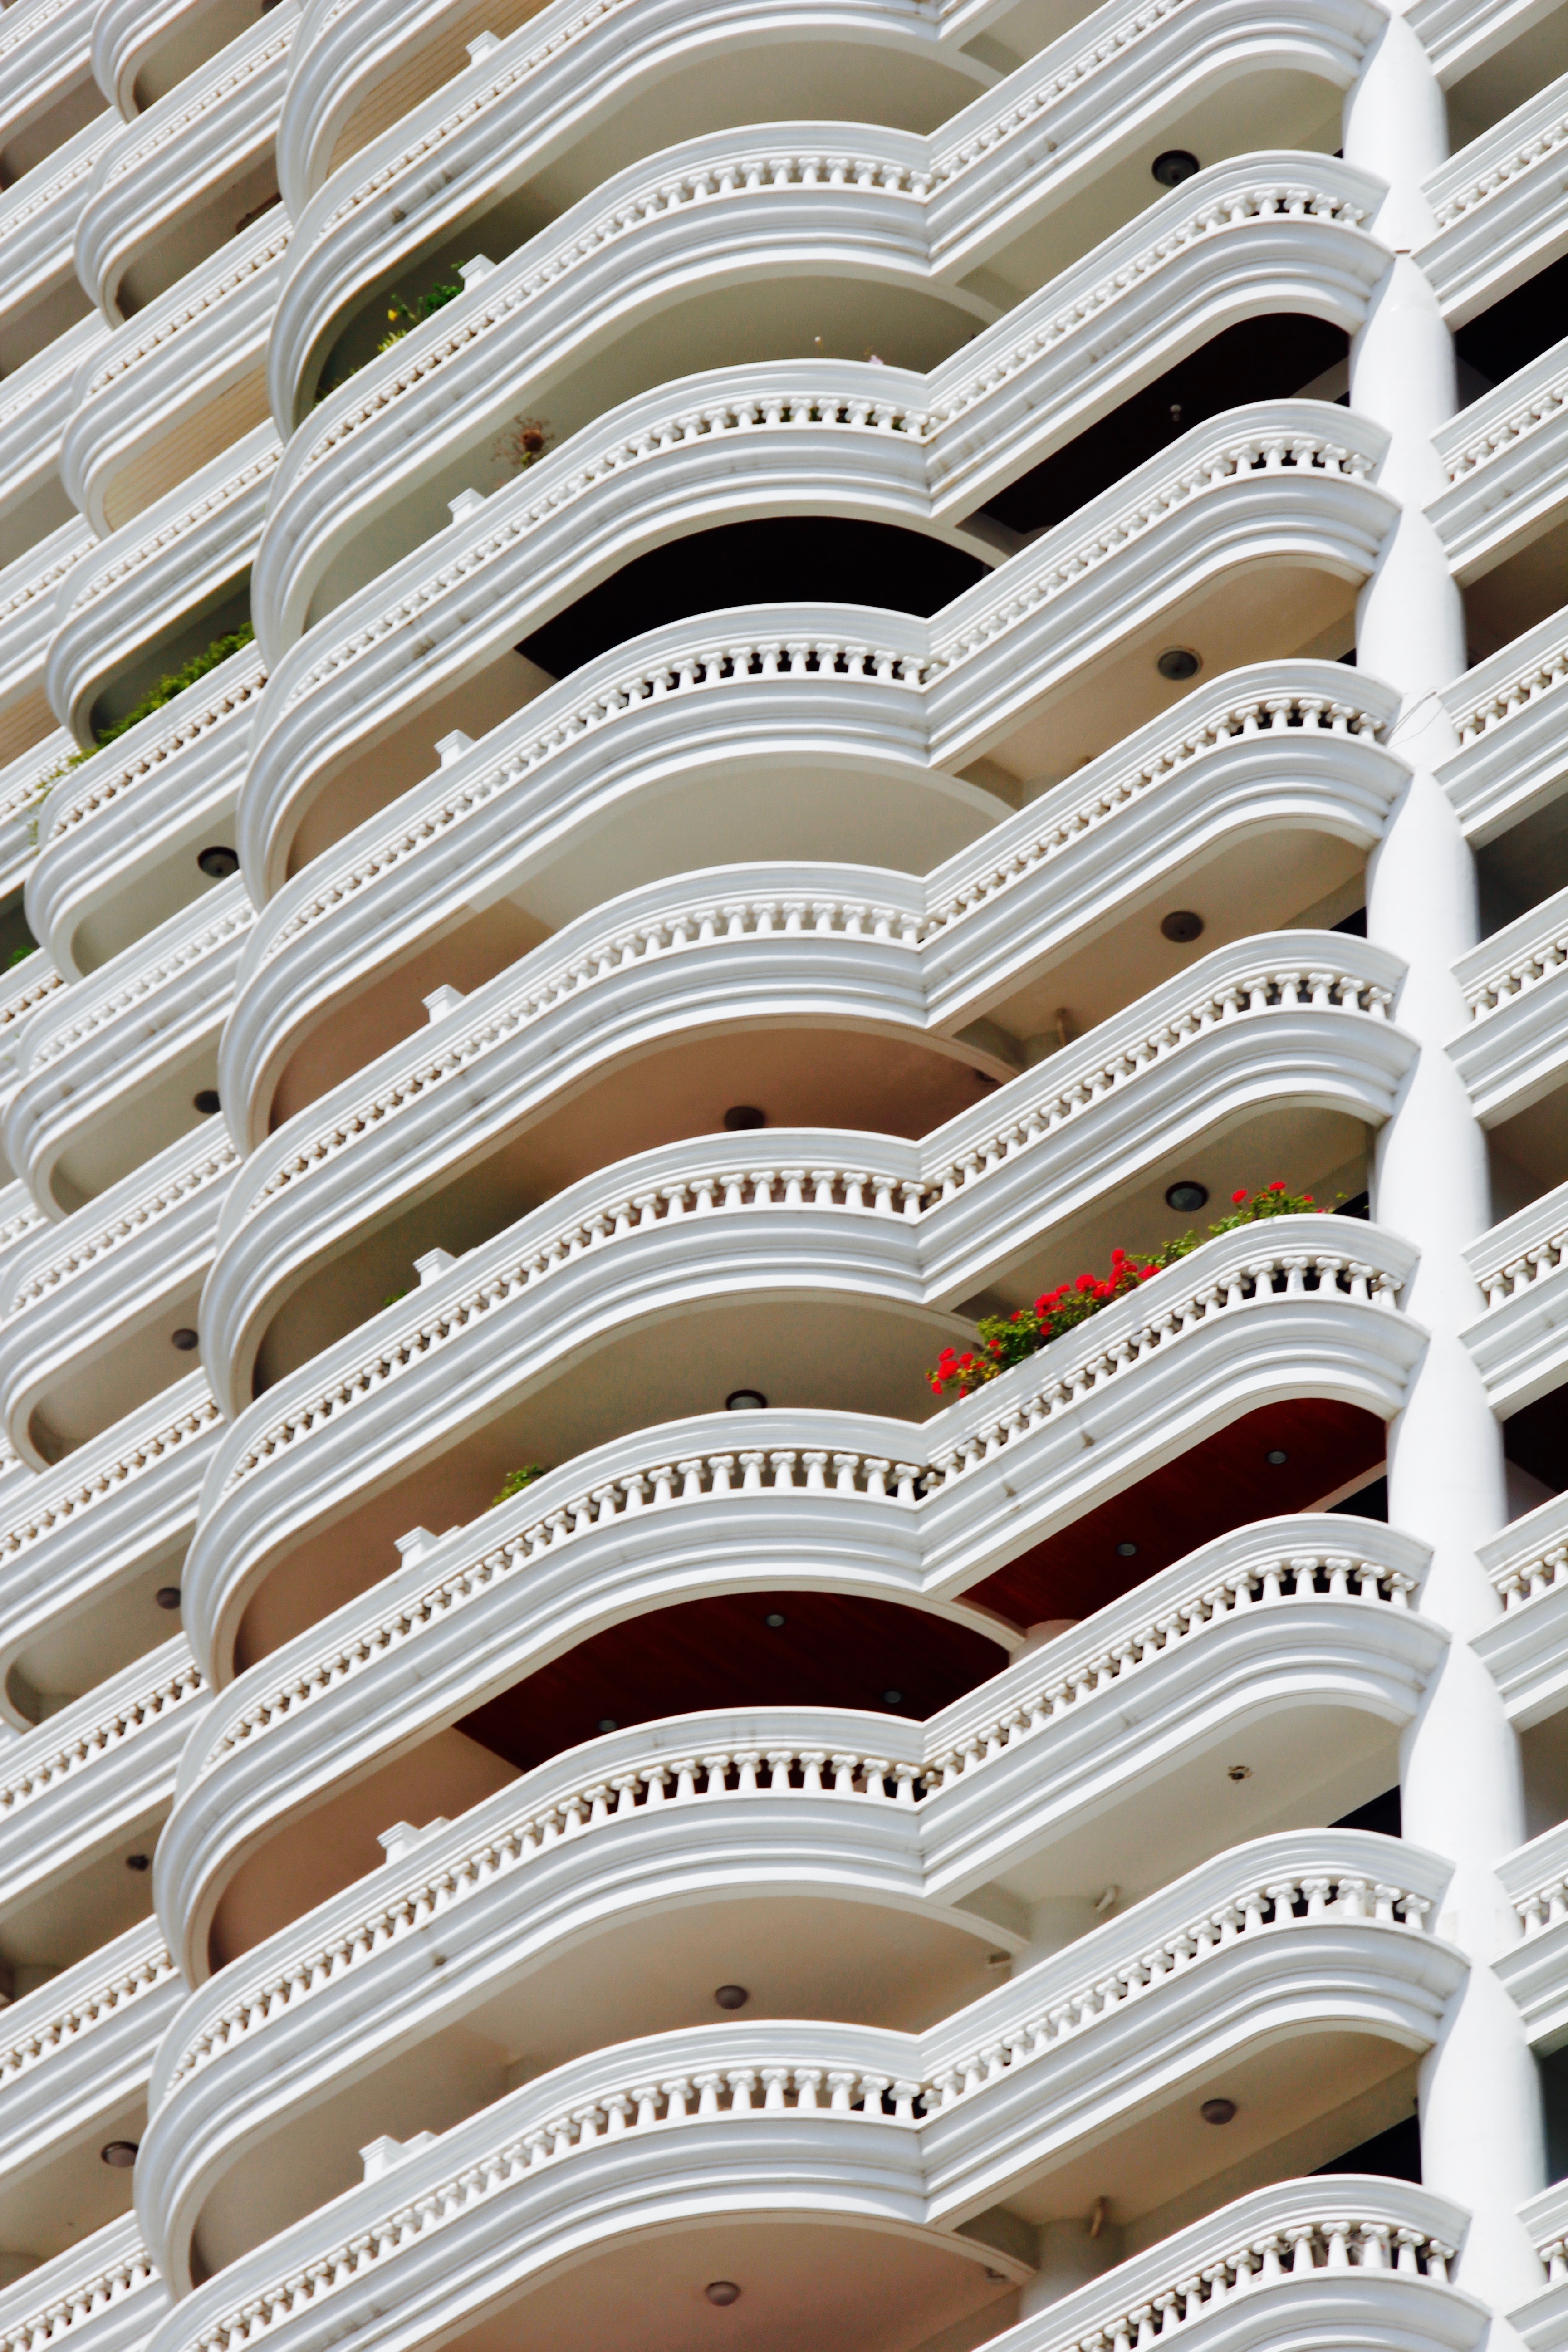
architecture, structure, skyline, window, building, city, skyscraper, wall, ceiling, pattern, line, tower, office, asia, facade, modern, material, thailand, interior design, art, design, wallpaper, bangkok, metropolis, condominium, flooring, window covering